Bernard Boutet de Monvel

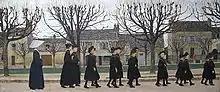
"Le pensionnat de Nemours" (1909) (Nemours' boarding school)

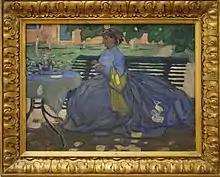
"Femme à une table de jardin" (1909) (Woman at a garden table)

Boutet de Monvel was simultaneously working in oil painting, especially portraits, which he began to exhibit at the Société Nationale des Beaux-Arts in 1903. He subsequently began sending works to the Salon d'Automne and the Salon des Indépendants as well. In 1907, he began to regularly send his works to exhibitions in the United States at the Carnegie Institute of Pittsburgh.